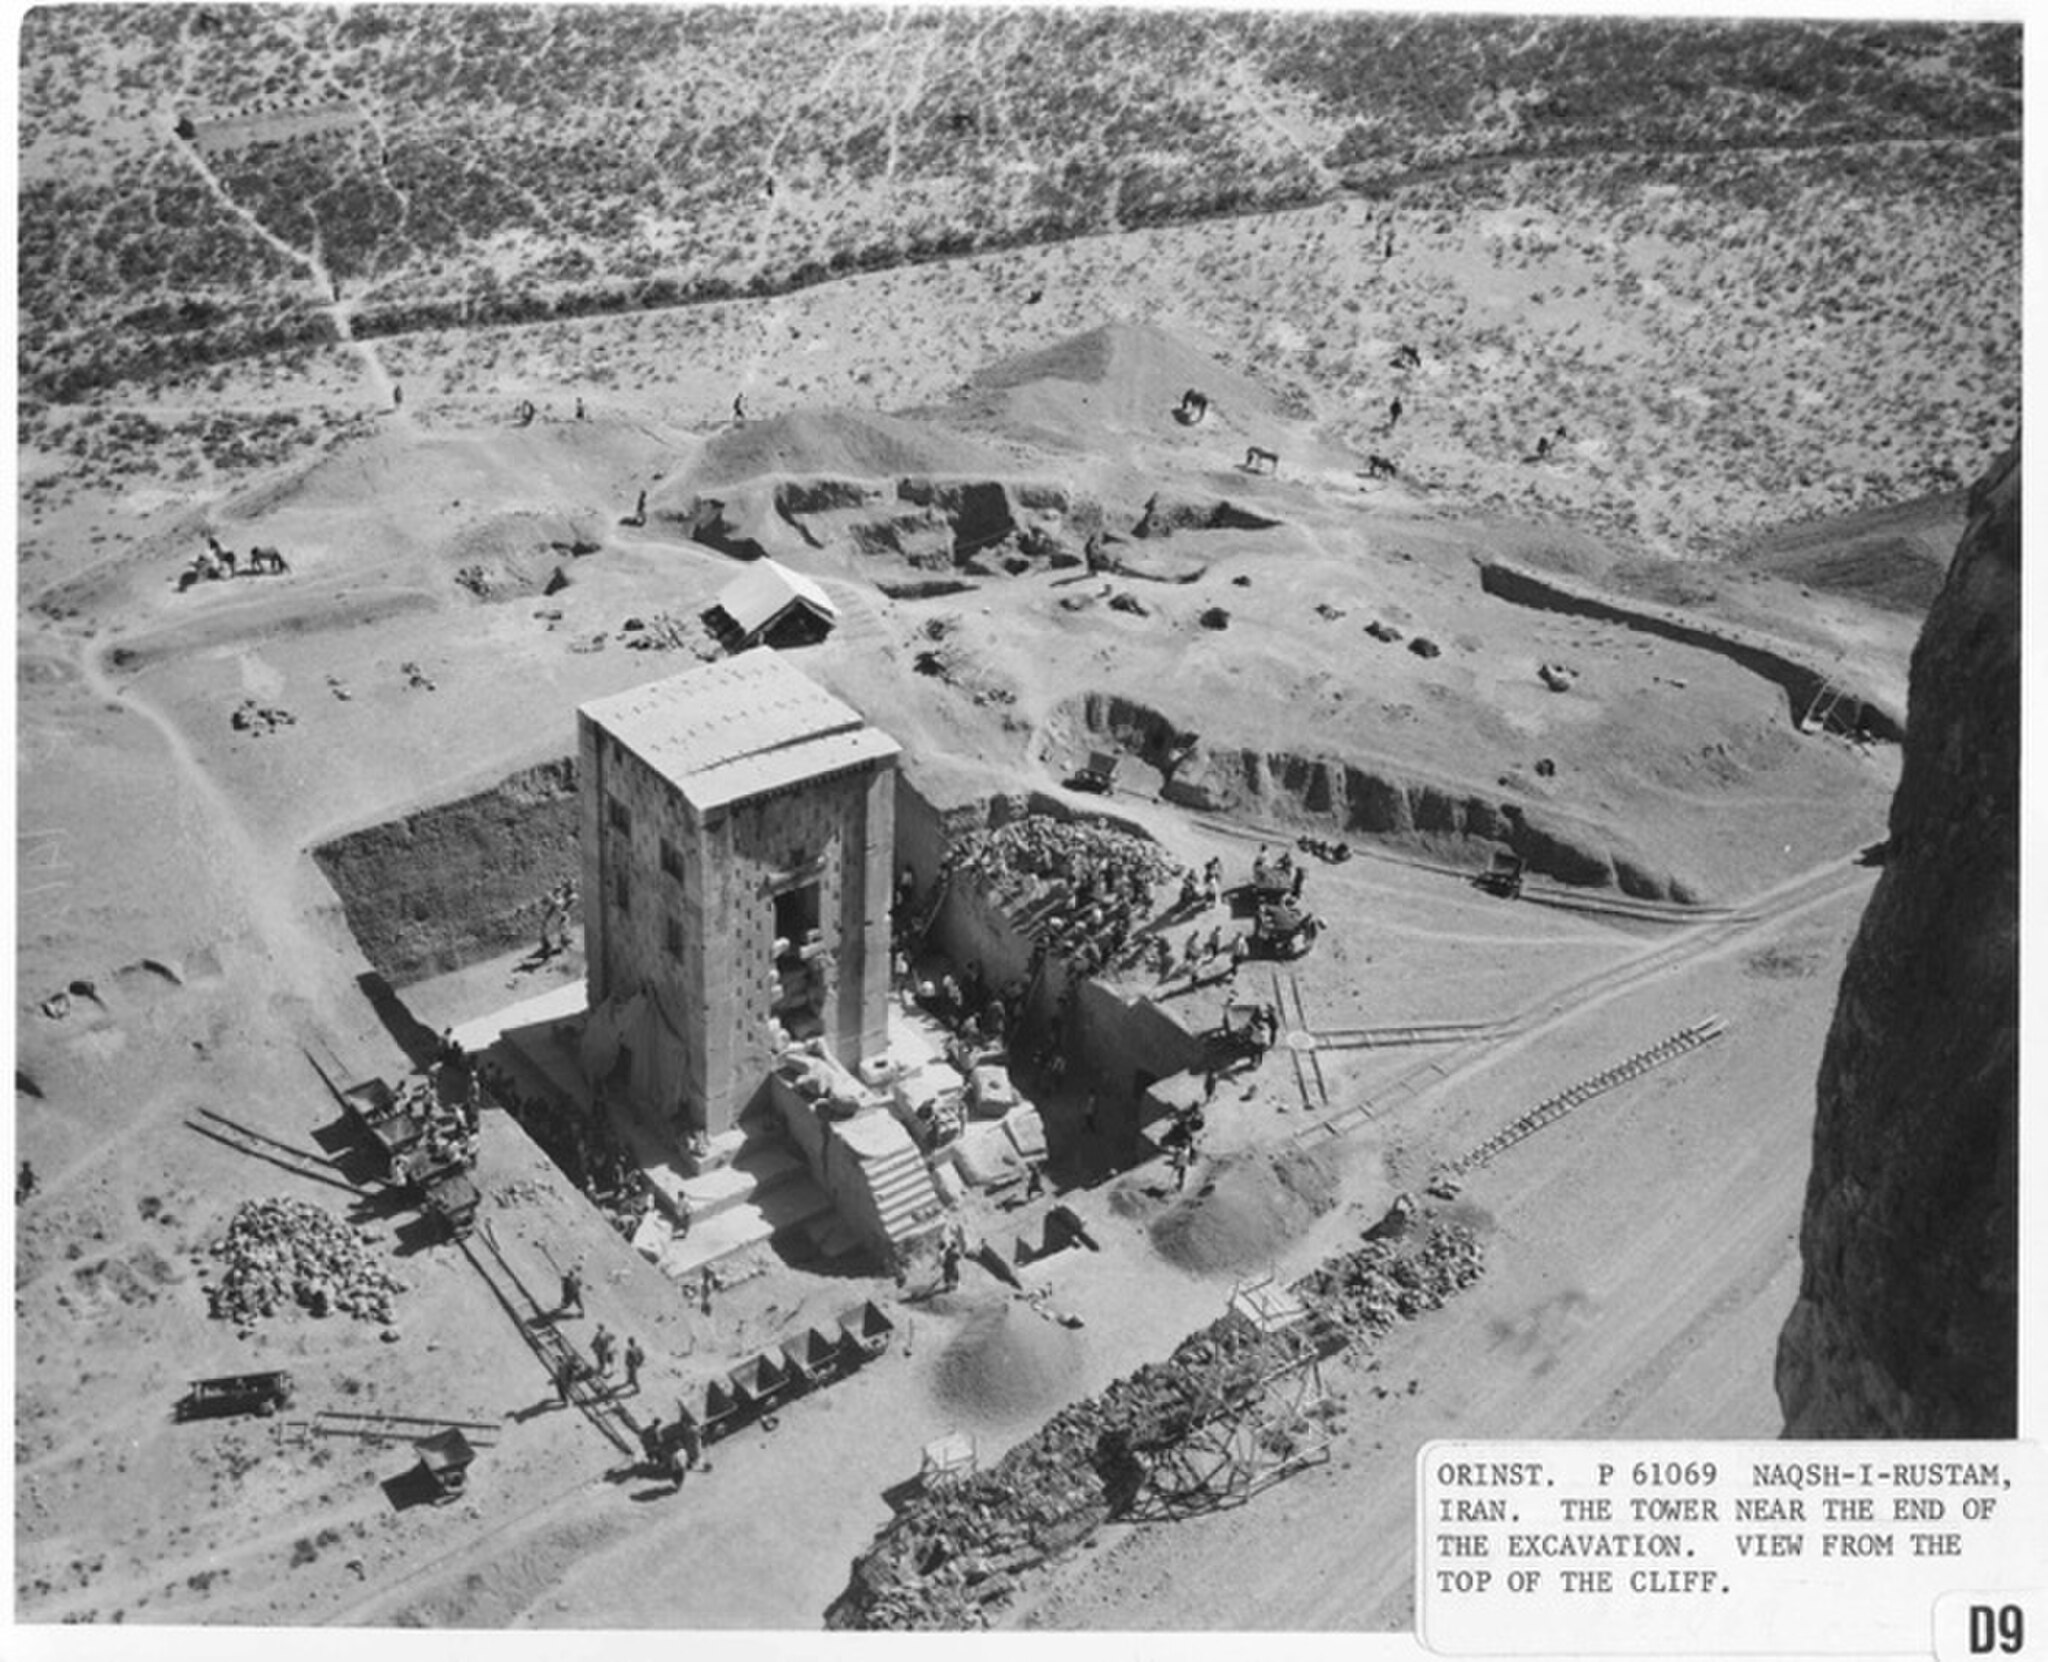
Title: Ka'ba-ye Zartosht 36
Description: Kabbah building ��ی ZARTSHت
Date: 2012-03-18
Categories: Ka'ba-ye Zartosht, PD Old, Black and white photographs of buildings, Black and white photographs of Iran, CC-PD-Mark, PD-old missing SDC copyright status